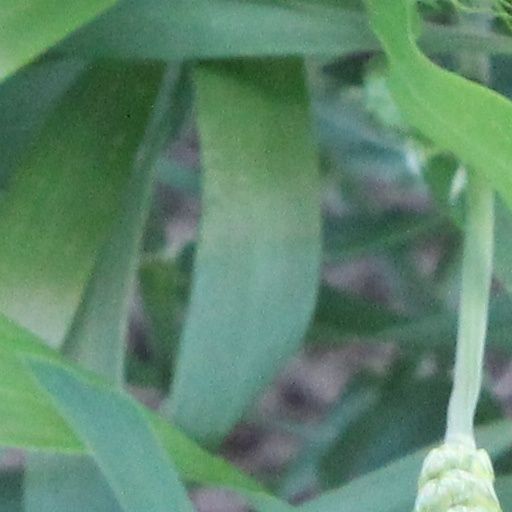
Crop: wheat